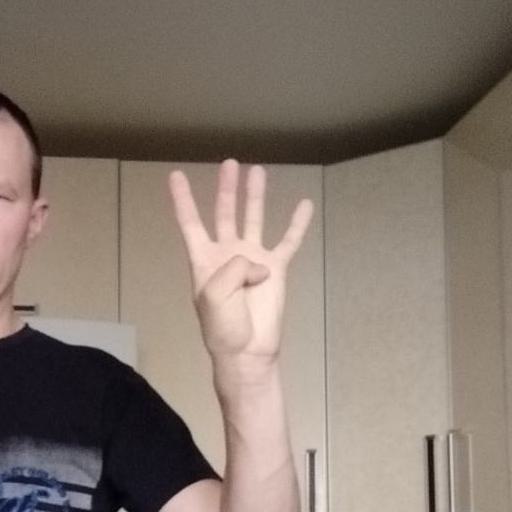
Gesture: four